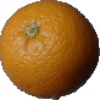
Label: orange